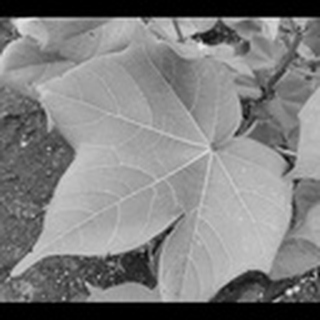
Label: healthy_cotton